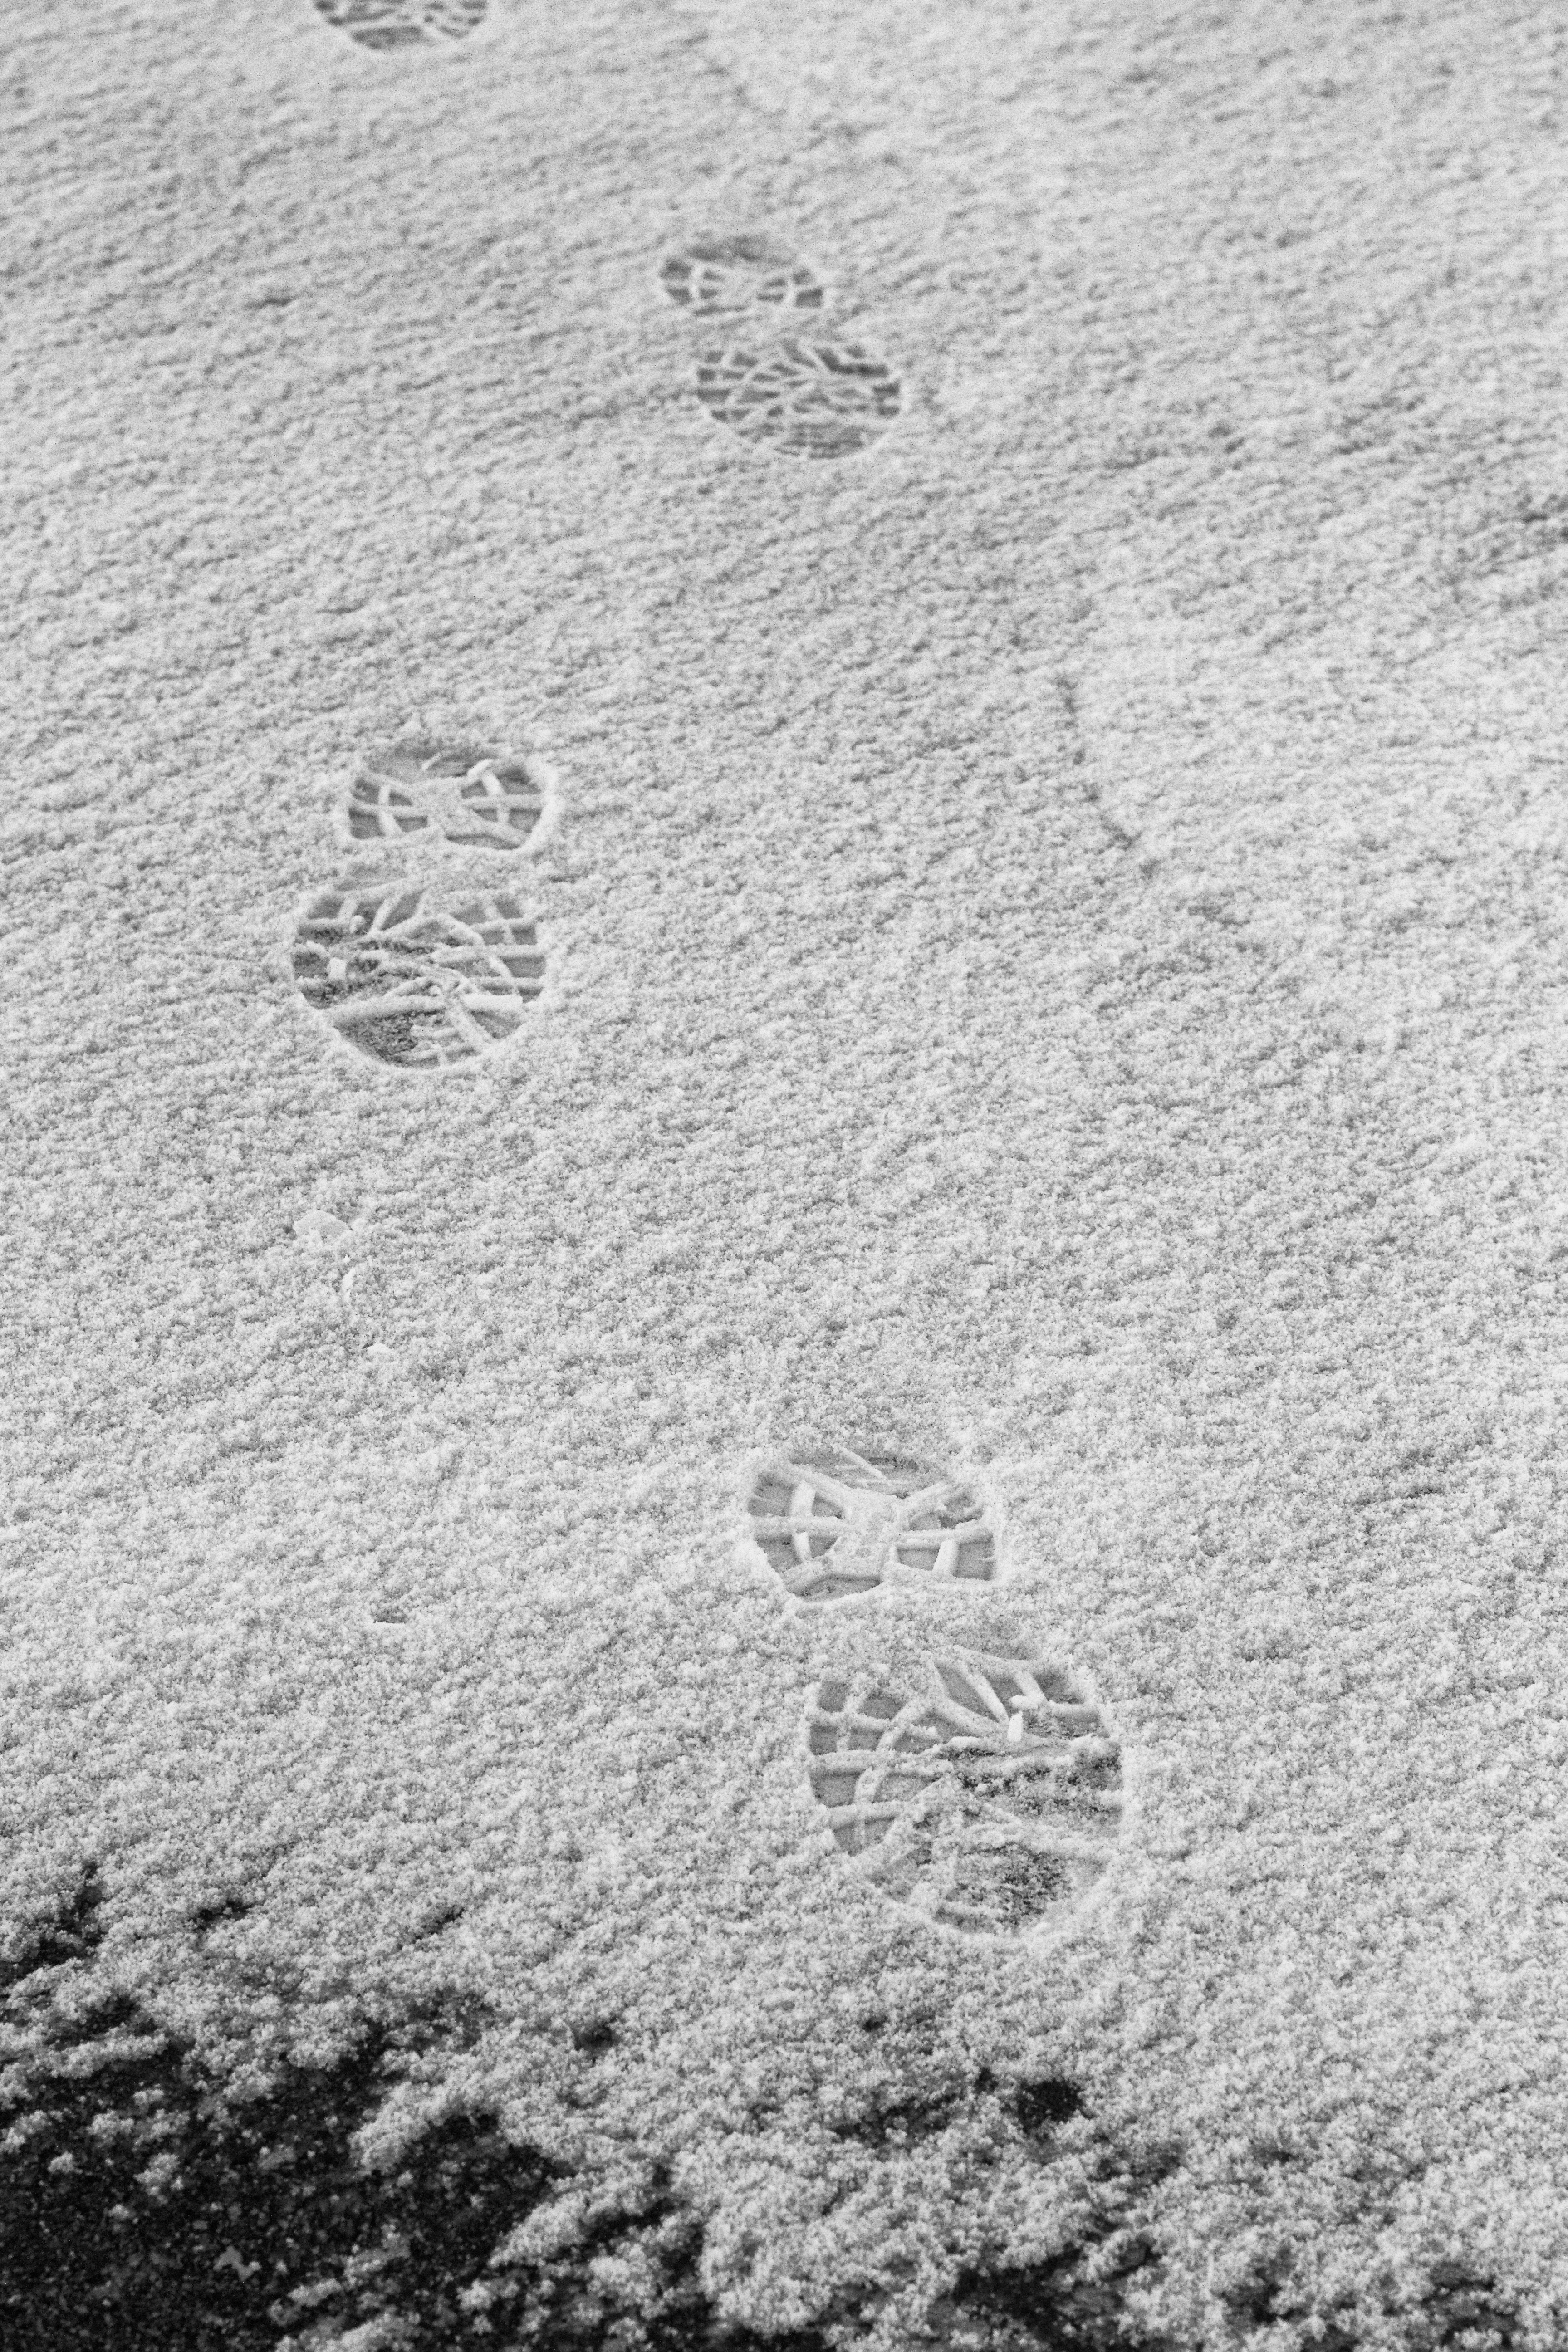
sand, snow, black and white, footprint, frost, asphalt, line, weather, soil, monochrome, road surface, monochrome photography